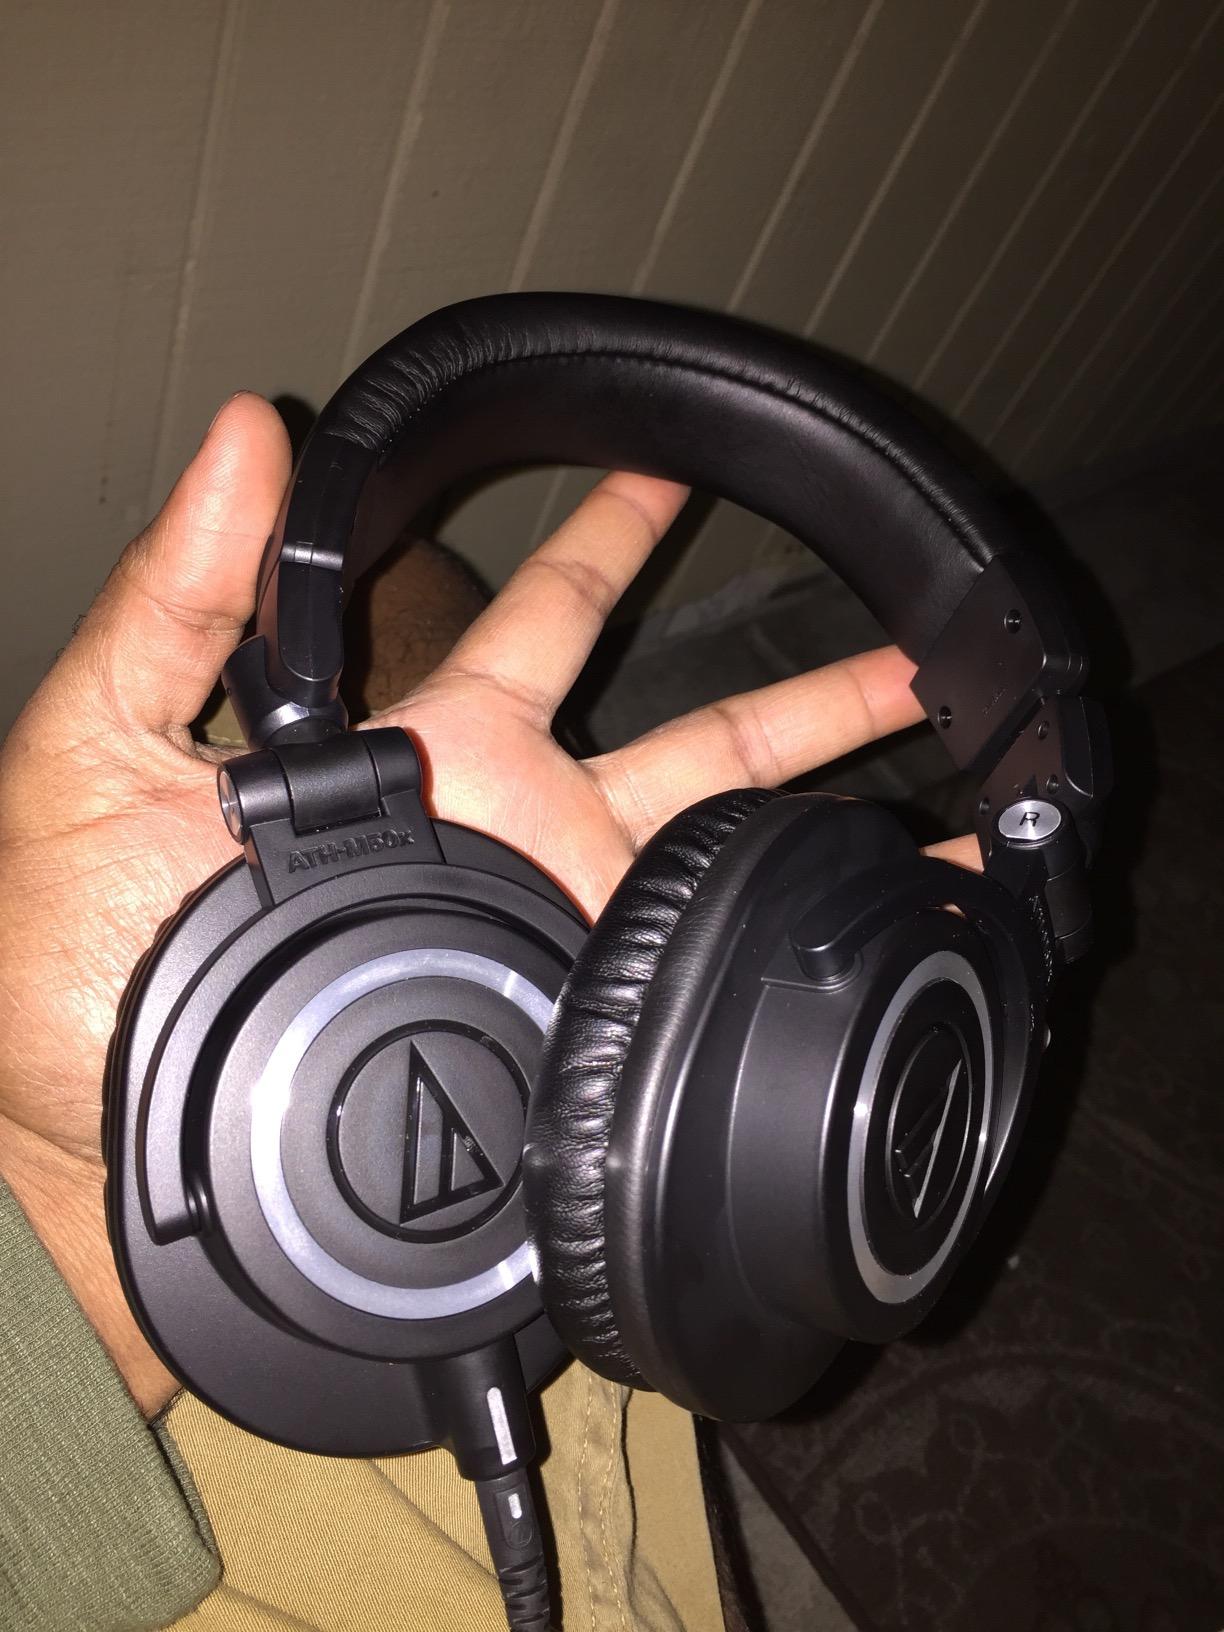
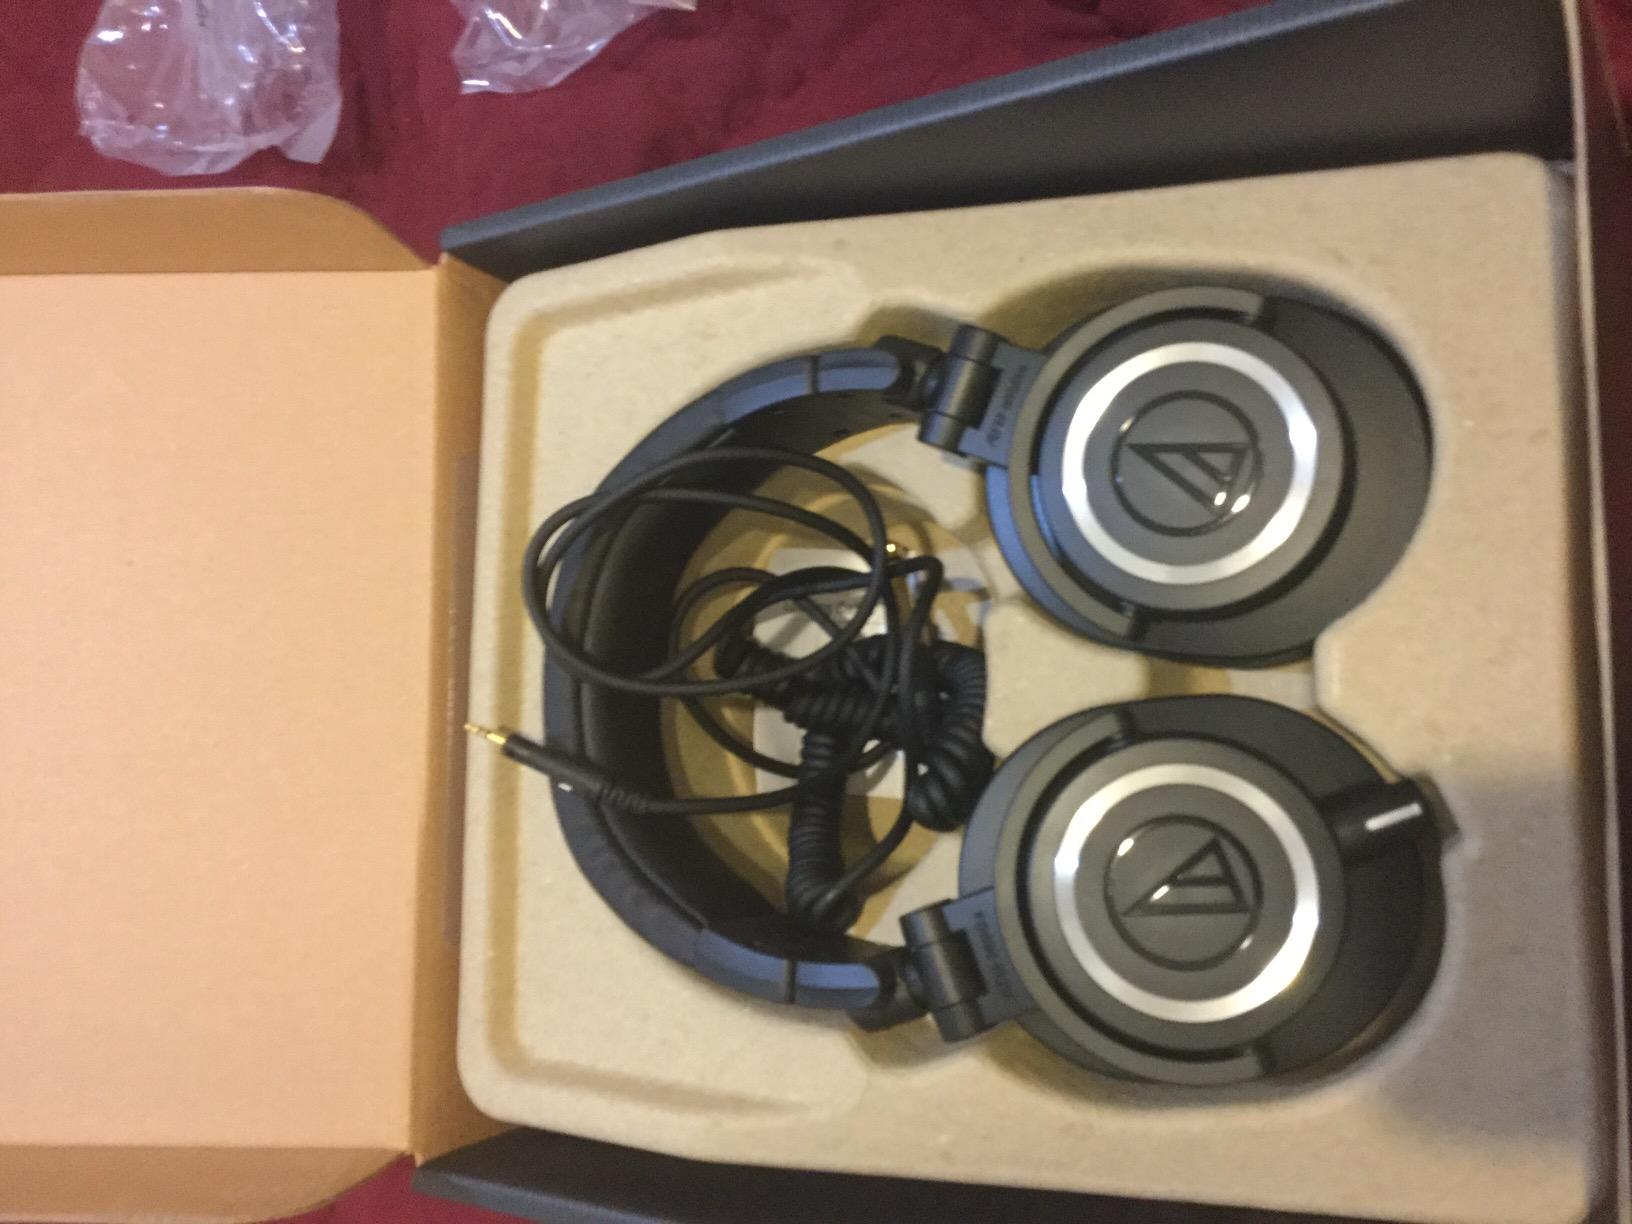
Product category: headphones
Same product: yes